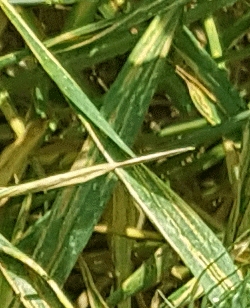
Label: Wheat___Yellow_Rust